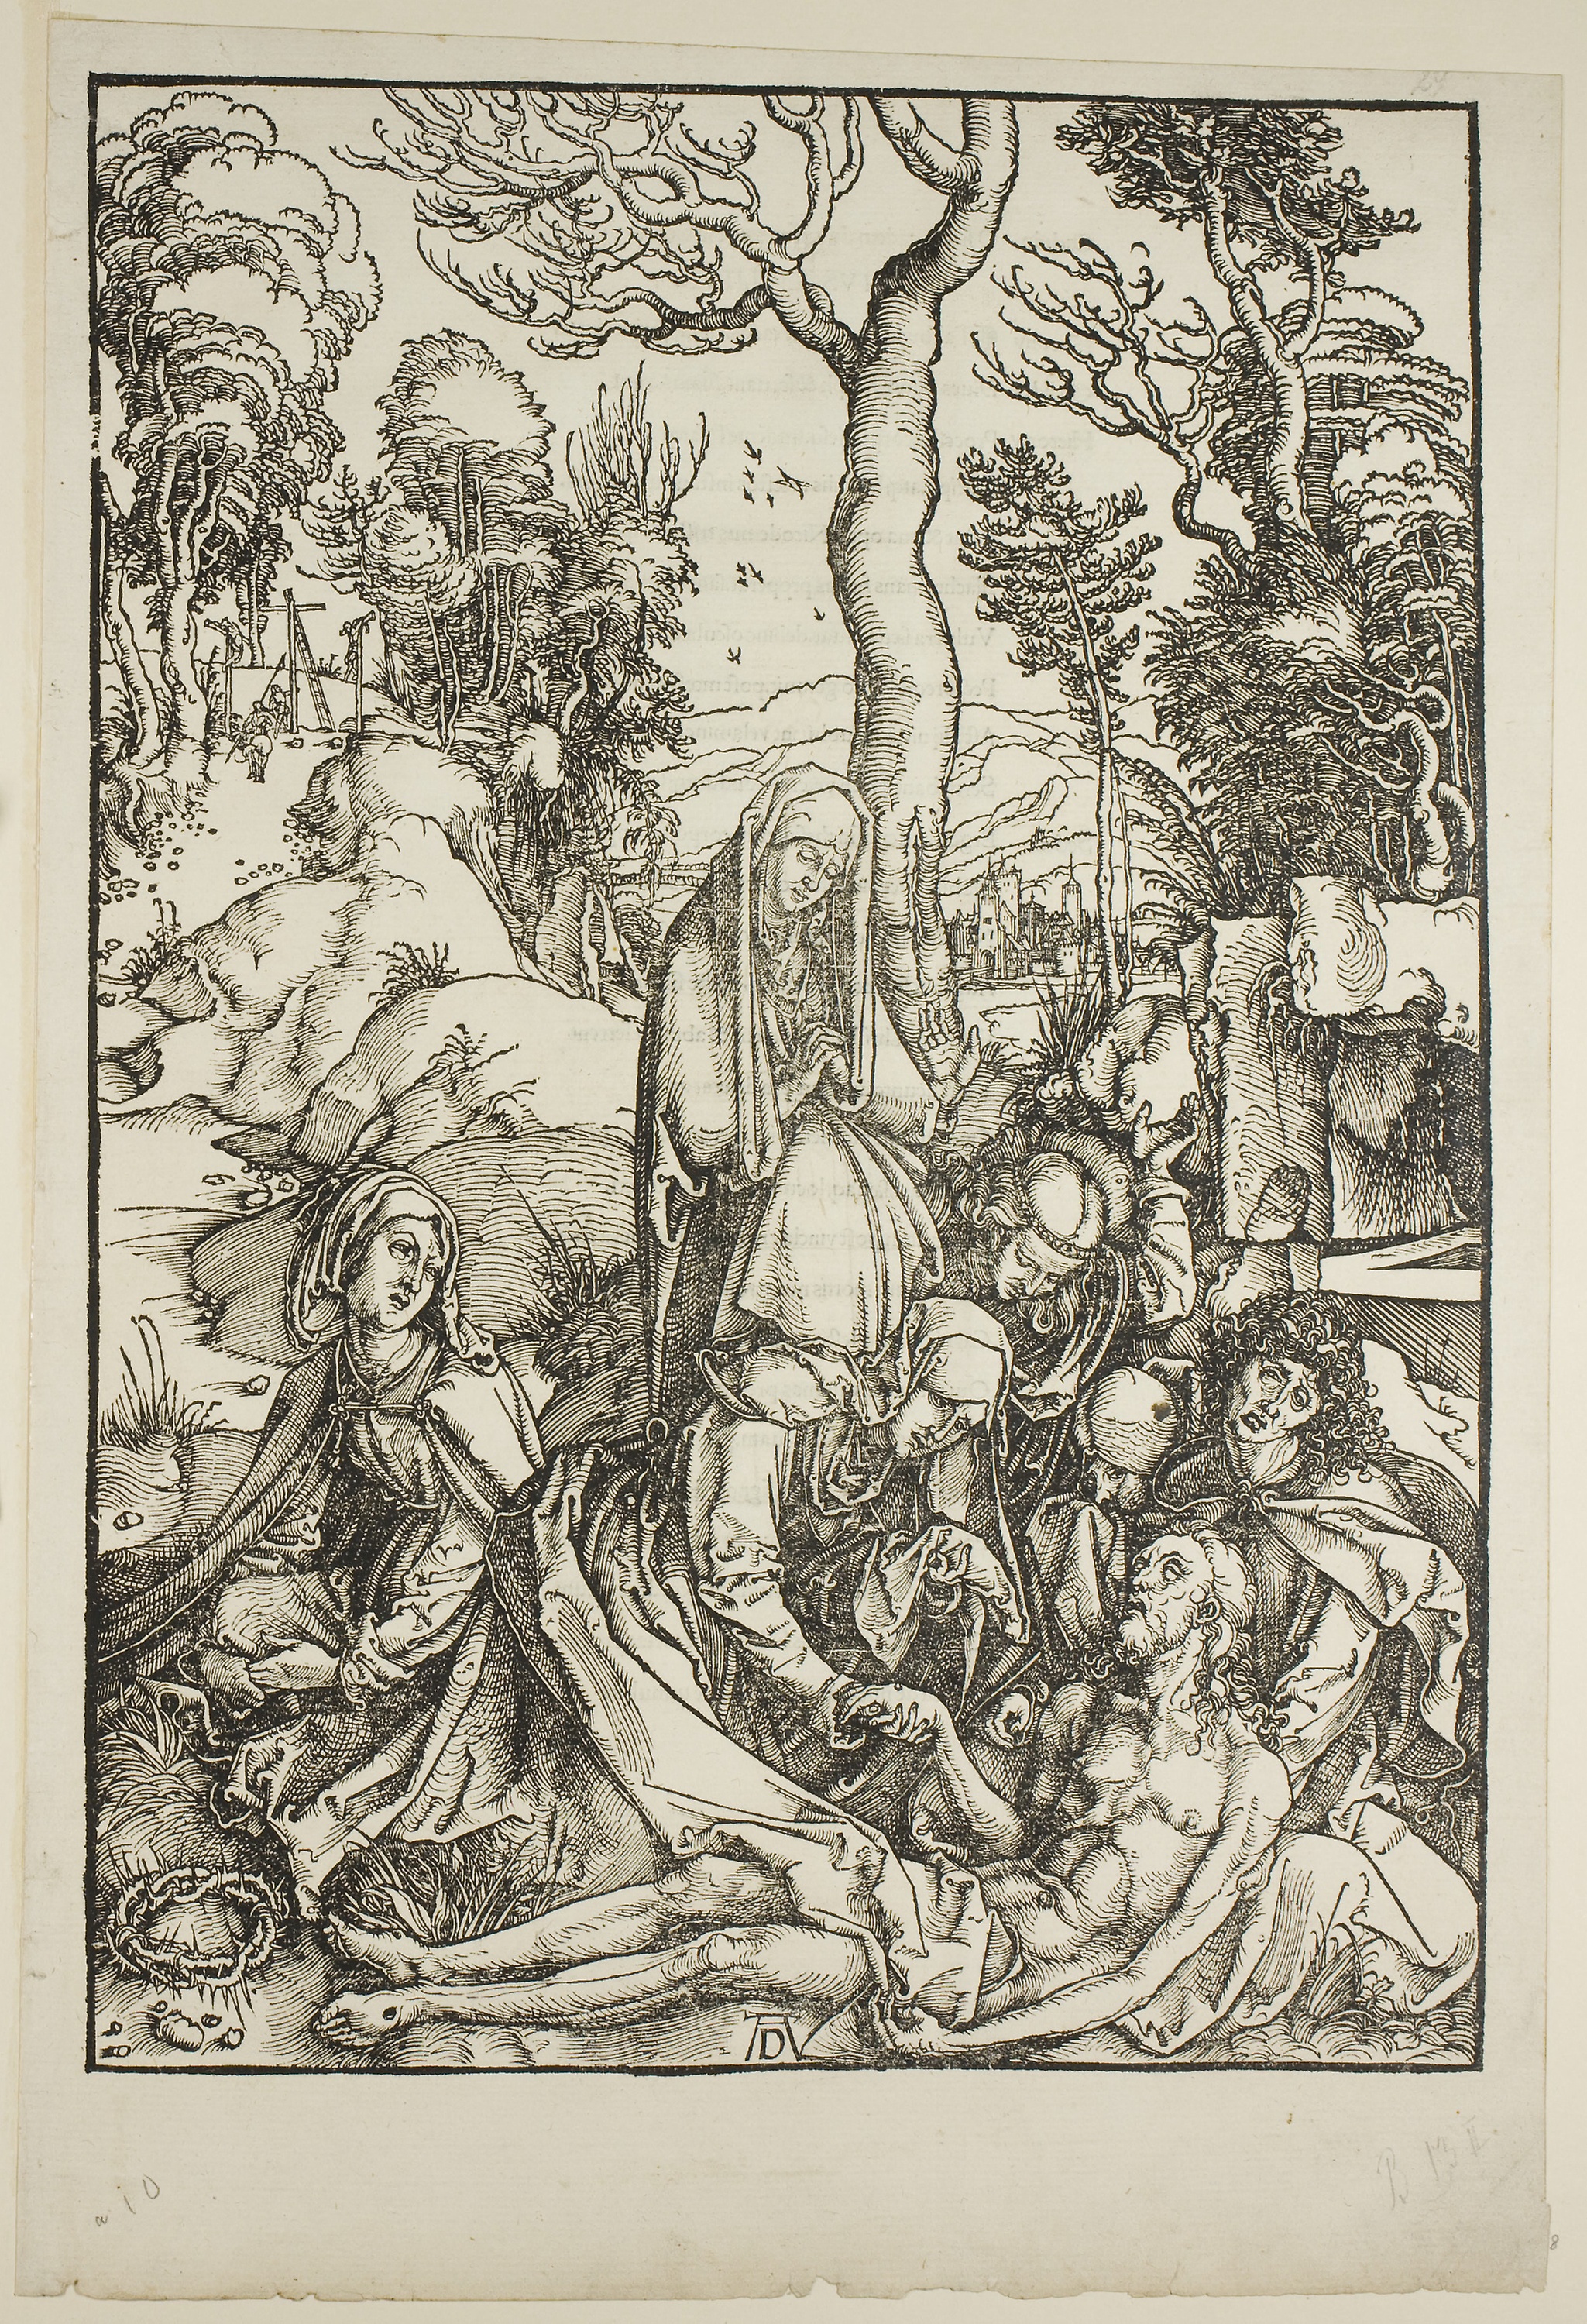
art, black and white, tree, drawing, artwork, printmaking, illustration, visual arts, fictional character, monochrome, sketch, flower, picture frame